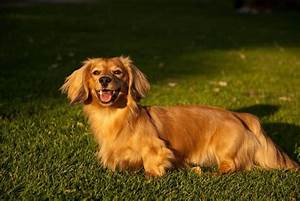
Label: cane